Hof, Bavaria

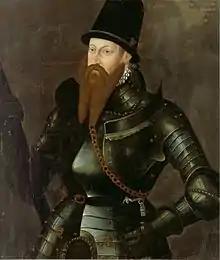

However, the next month (13 July 1531) both Löhner and Medler were ousted from Hof. This is due to the fact that even though George the Pious was actively trying to introduce Protestantism into his lands, he was constantly opposed by his brother Friedrich who held numerous benefices in Hof. Also still holding great influence and power in and around Hof was the Bishop of Bamberg Weigand von Redwitz. These two were able to somewhat curb the influence of Margrave George the Pious and the reformers.